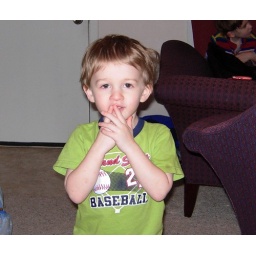
Muskrat in the window and the boys 009